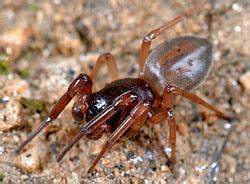
Label: ragno